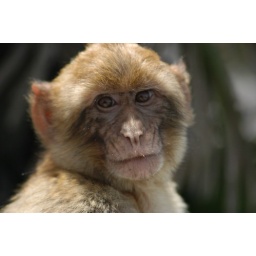
One of the monkeys at the top of the rock in Gibraltar. This is one of my favorite shots that I have taken.